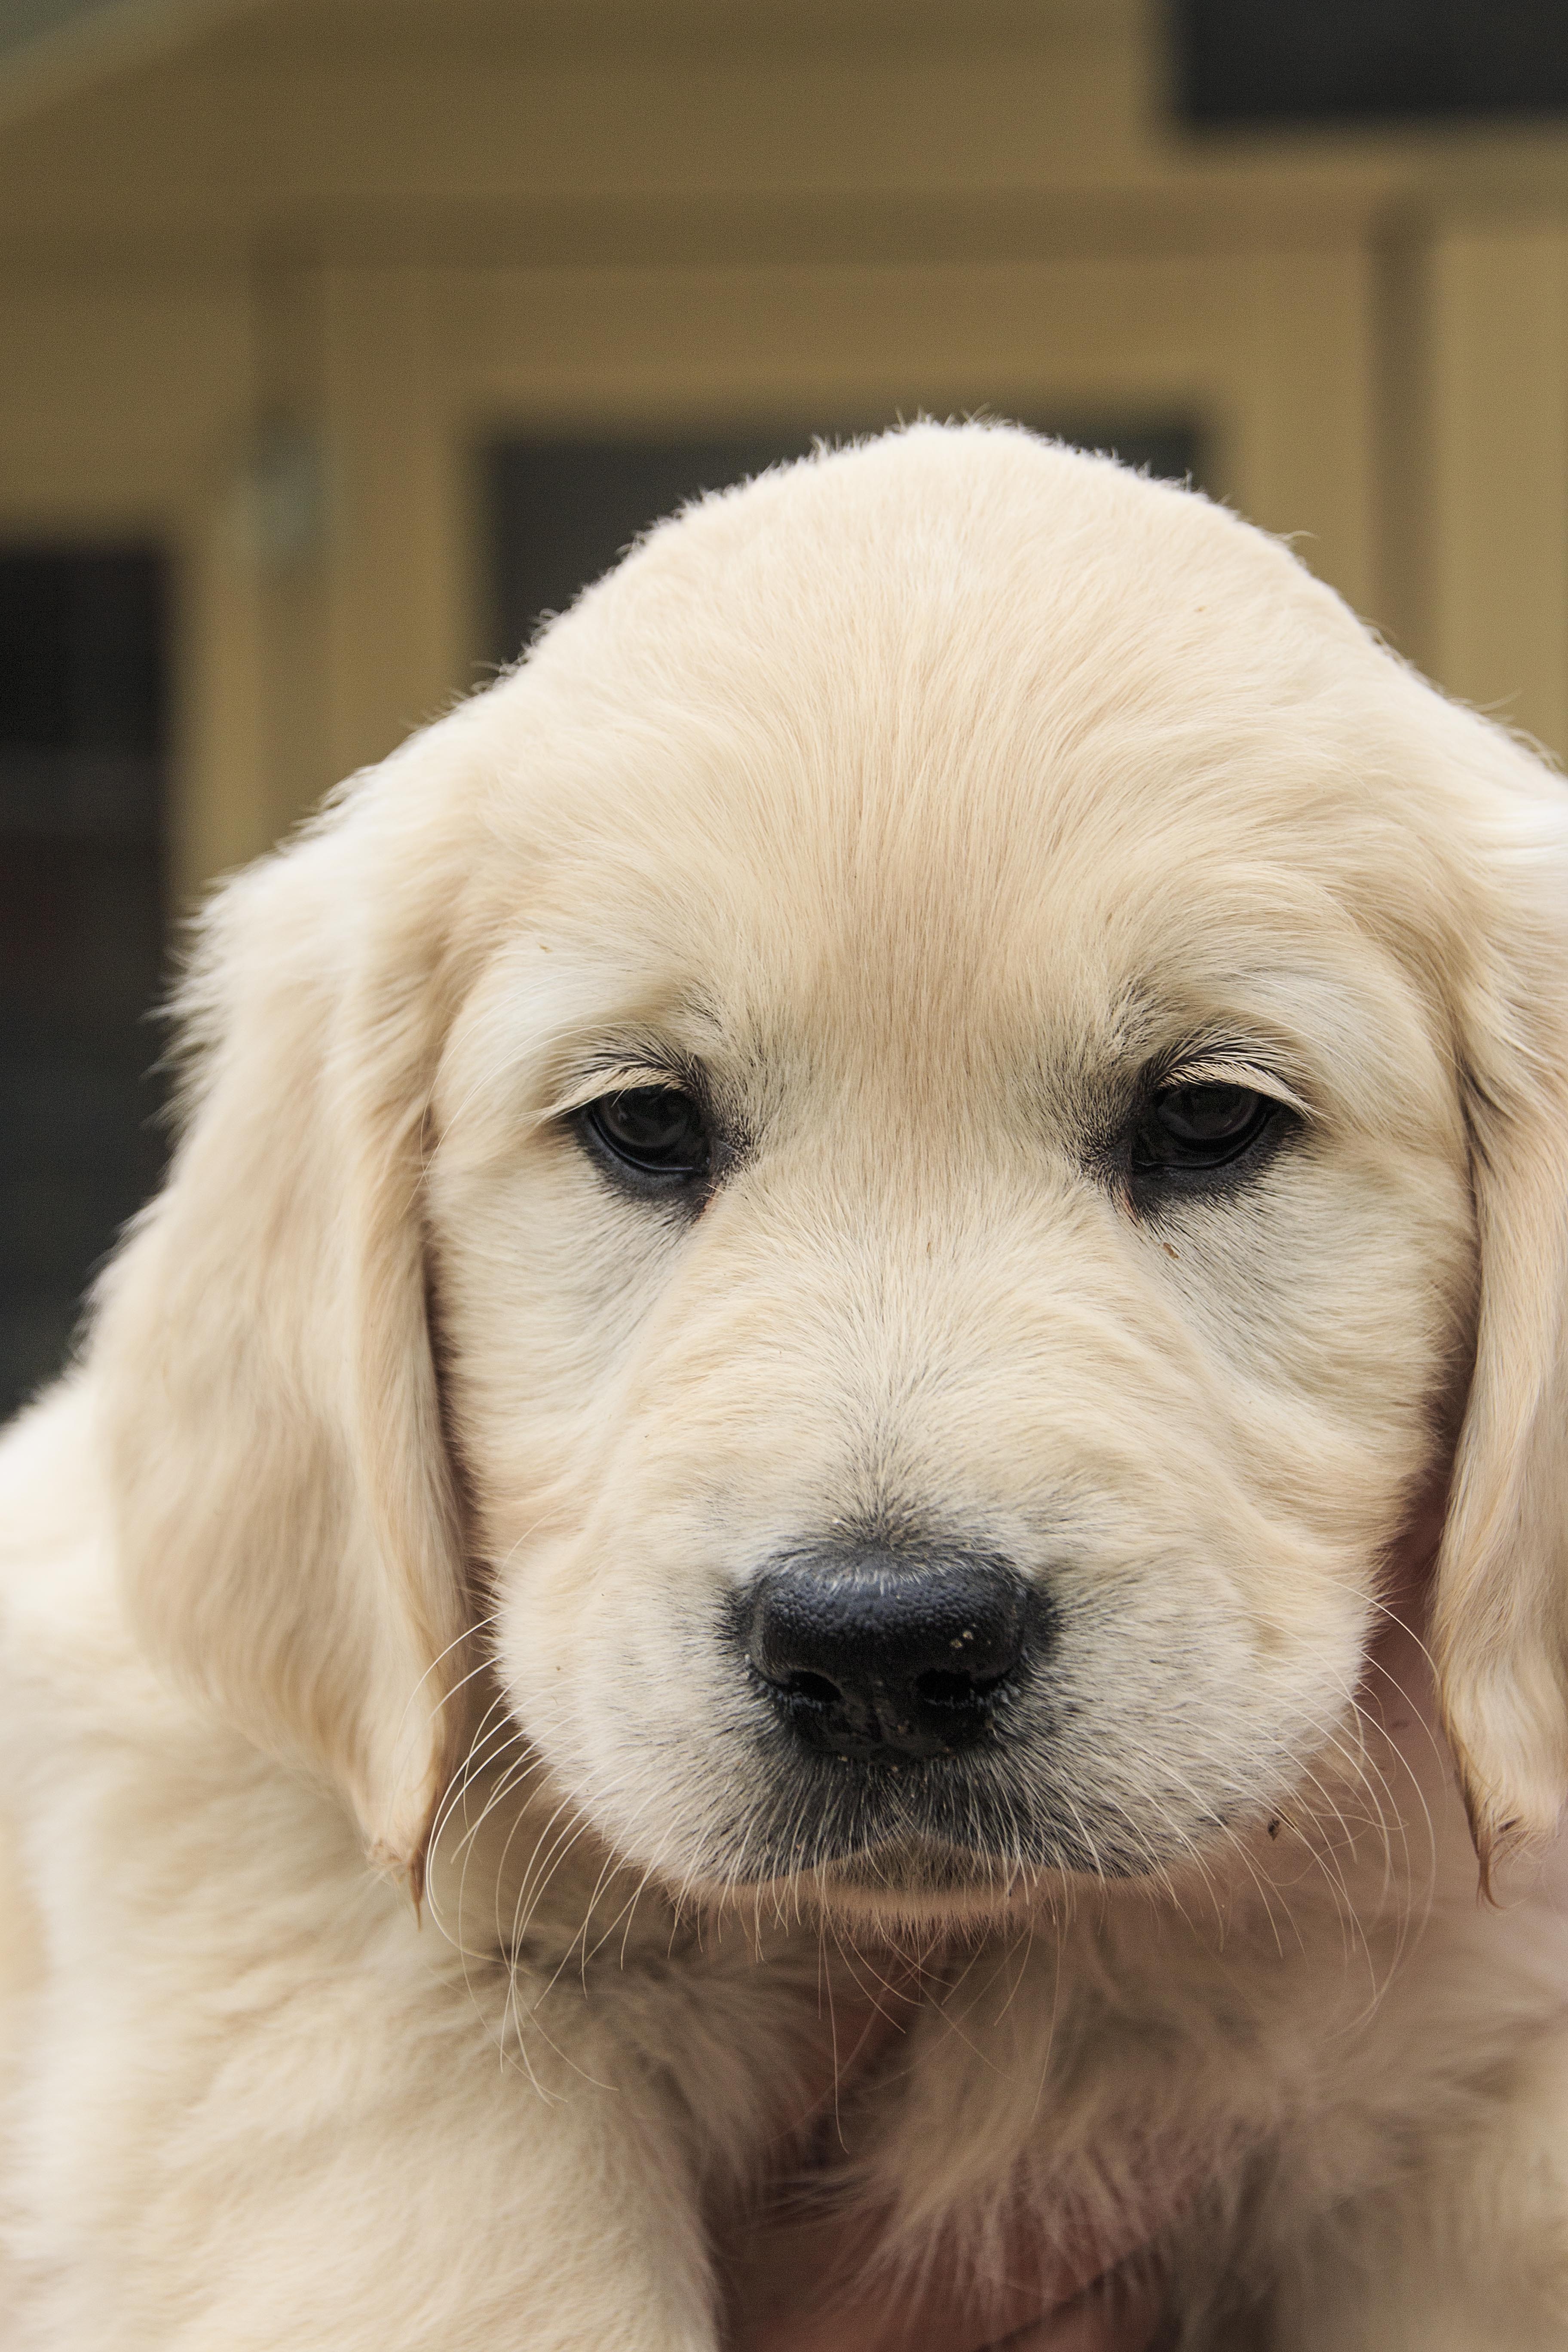
puppy, dog, cute, golden, mammal, nose, golden retriever, vertebrate, labrador retriever, adorable, dog breed, retriever, pup, cute puppy, dog like mammal, carnivoran, dog crossbreeds